History of Uttar Pradesh

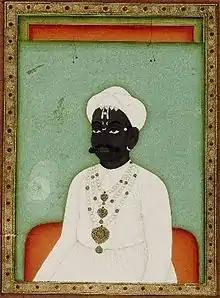
A portrait of Mahadji Shinde

Samudragupta is thought to have come to the throne in the mid-4th century CE. His precise date of coronation is not known, however, evidence from both numismatics and epigraphy bear witness that he was one of the greatest rulers of ancient India. He was an excellent statesman, a gifted poet, and a musician. As noted in the Allahabad Pillar inscription, he was also a great conqueror who unified north and central India.